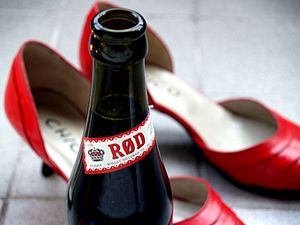
Rød Tuborg
"Rød Tuborg er en bayersk øl som Tuborg indledte sin bryggerivirksomhed med i 1875. Øllen blev markedsført under navnet Lagerøl, men fik hurtigt kælenavnet ""Tuborger"".